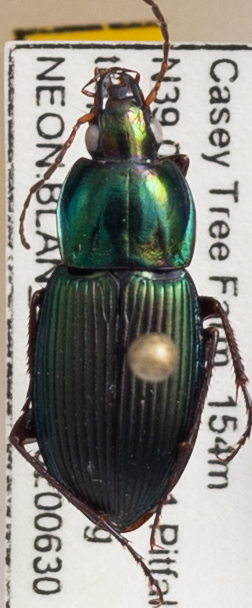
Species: Poecilus lucublandus
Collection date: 2020-06-30
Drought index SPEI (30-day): -0.09
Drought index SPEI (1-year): -0.216
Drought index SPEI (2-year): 1.69